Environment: real
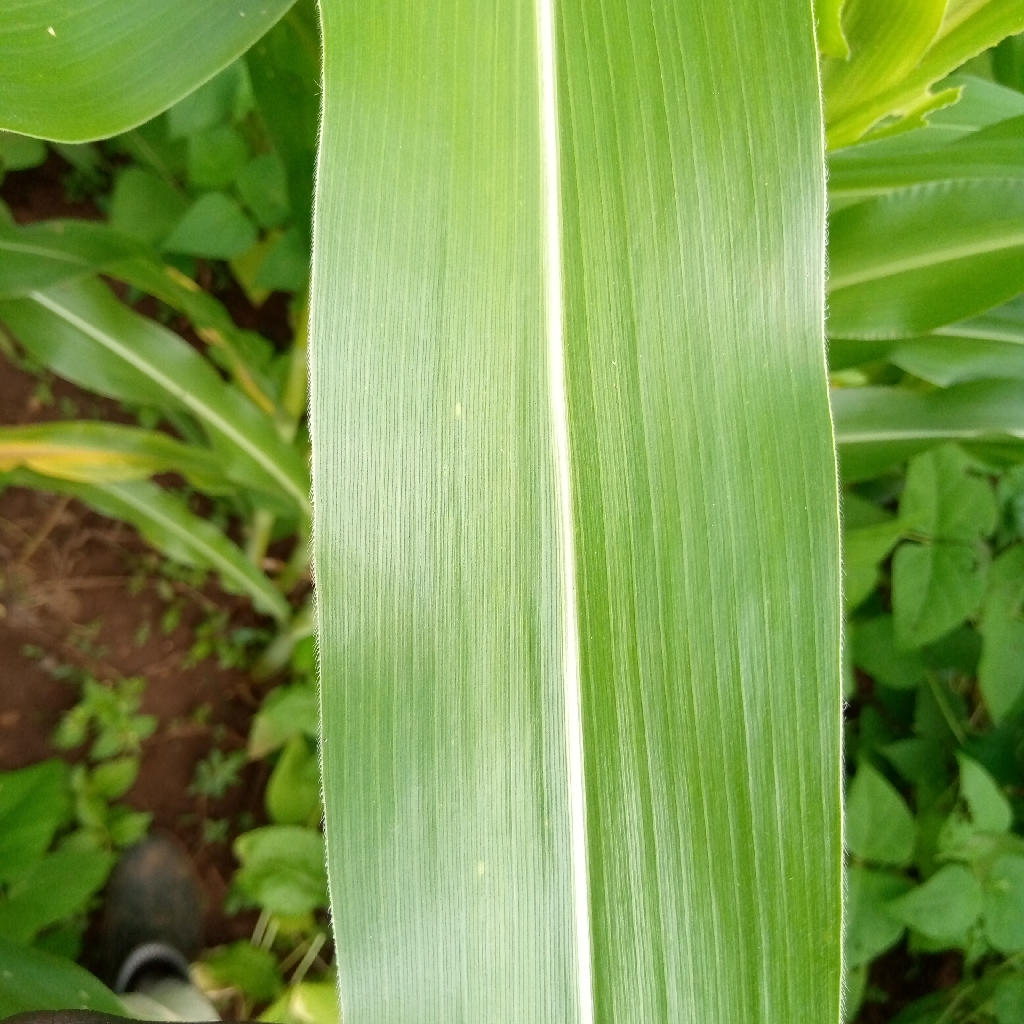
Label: healthy